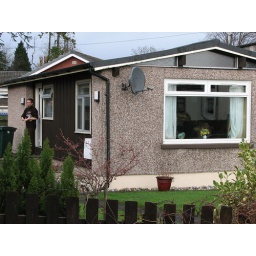
The house in Dunoon and Jorj feeding the birds nasty stale bread